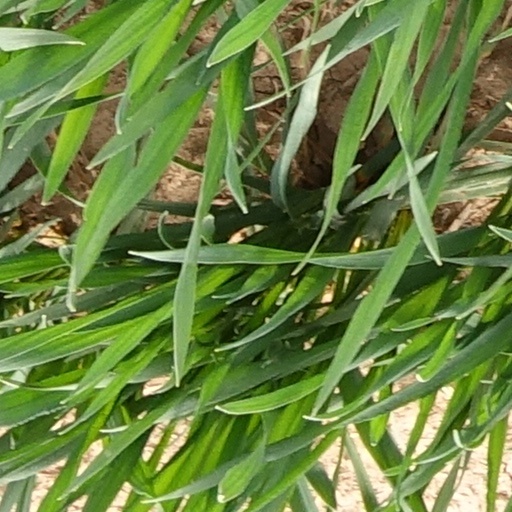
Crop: wheat